Holy Trinity Church, Rothwell

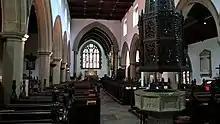
Interior

The arcades have double-chamfered arches on octagonal columns. The nave ceiling is of late-medieval origin with moulded beams and carved bosses and a font that dates from 1662.